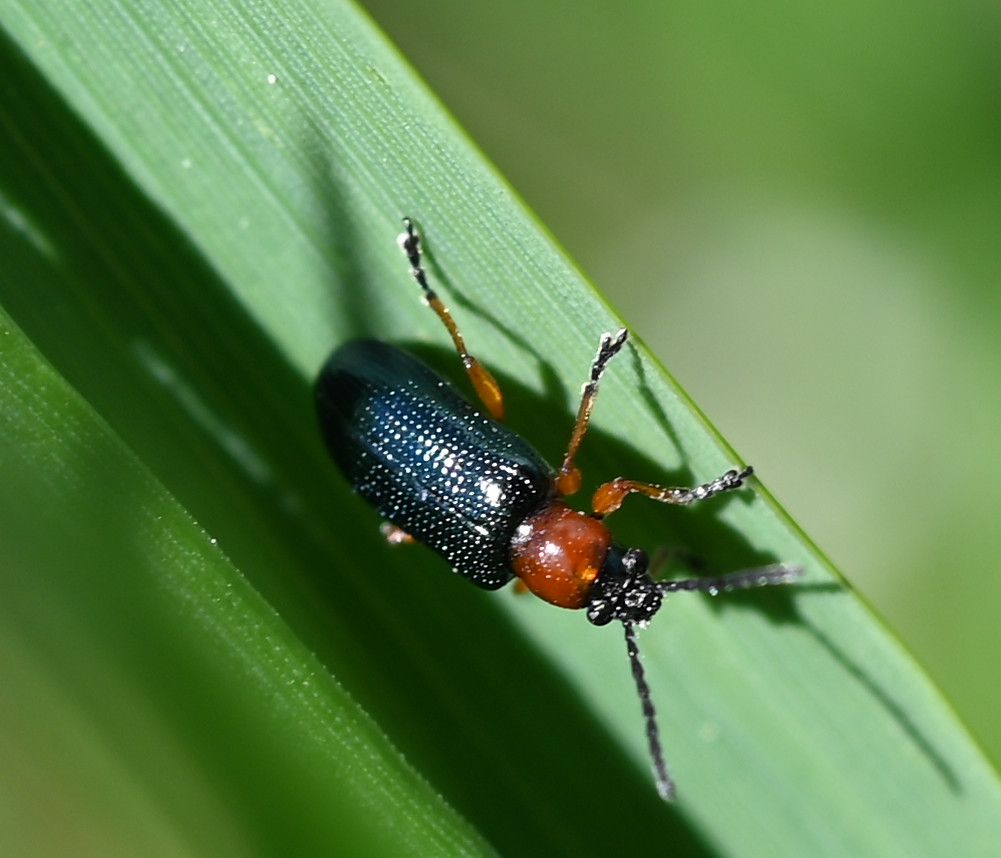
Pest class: cereal_leaf_beetle